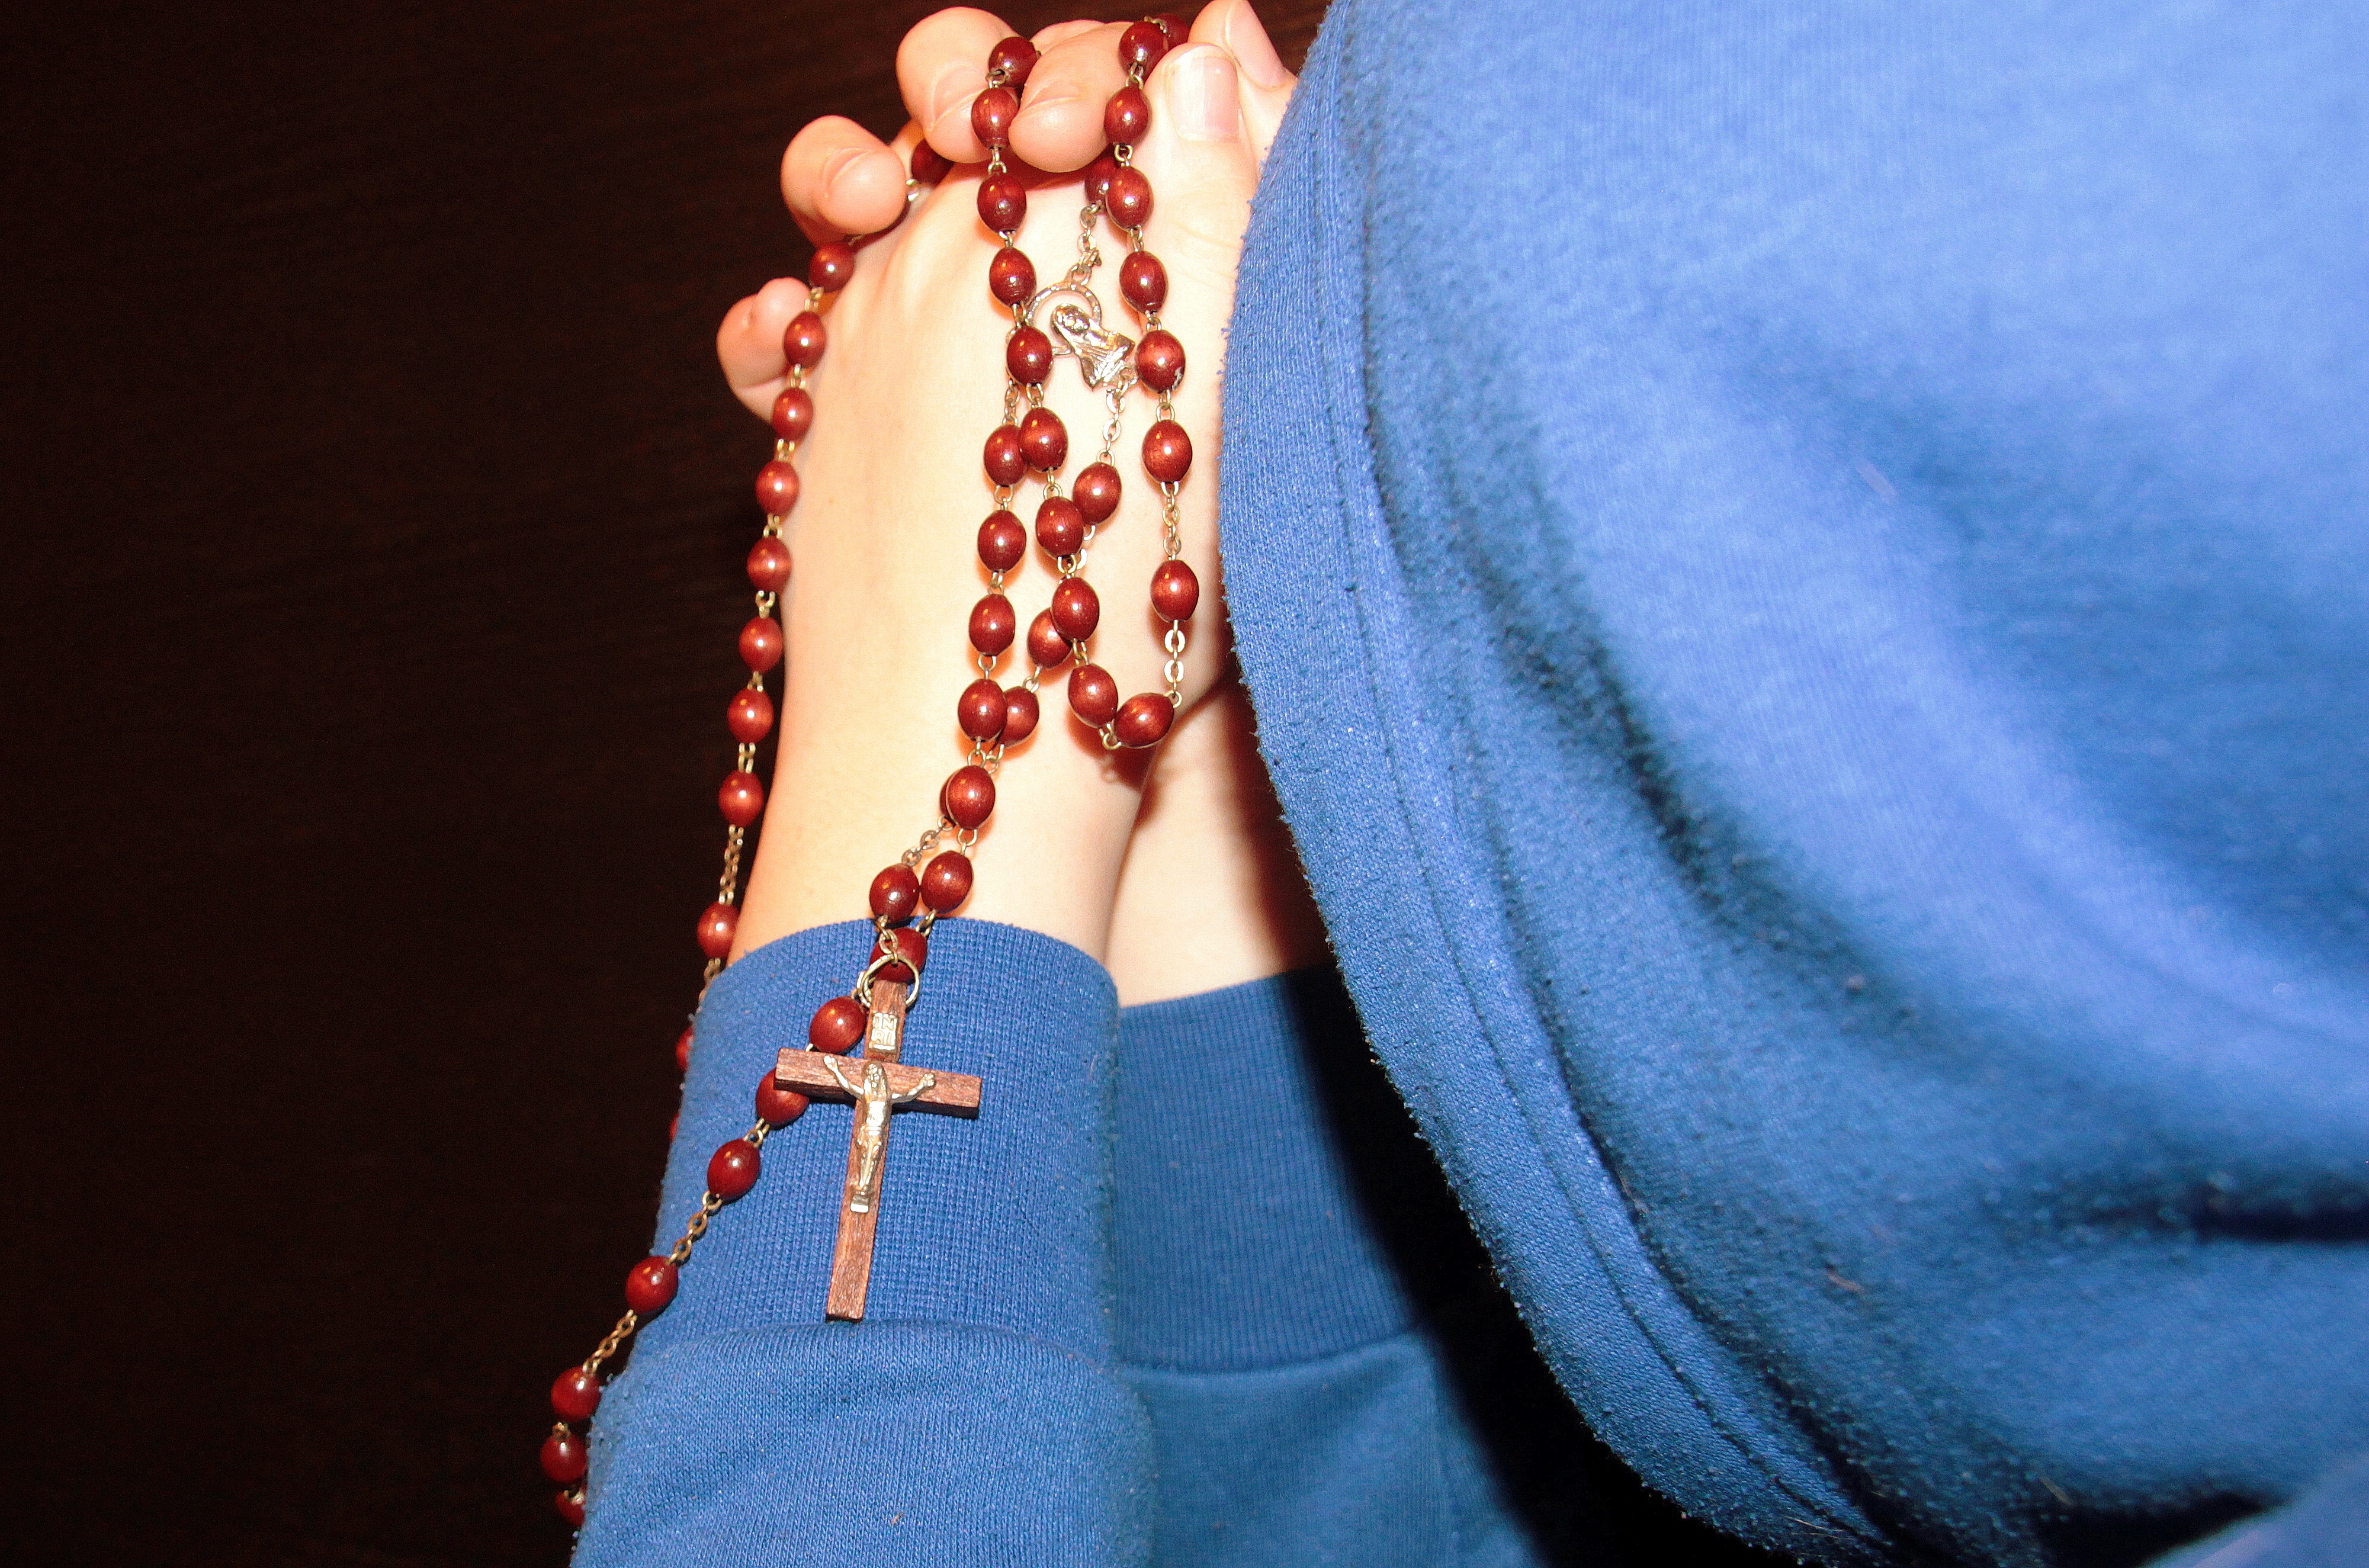
hand, pattern, spring, red, symbol, color, religion, fashion, blue, clothing, cross, human body, jewellery, help, sad, catholic, christ, dress, faith, hope, prayer, christianity, keep, intimate, force, despair, absorbed, rosary, consolation, child's hand, containing, fashion accessory